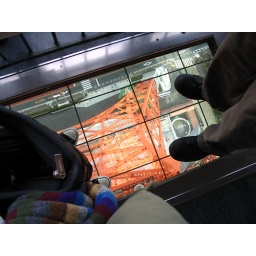
floor window in tokyo tower. i'm not scared of heights, but i didn't want to stand here very long.